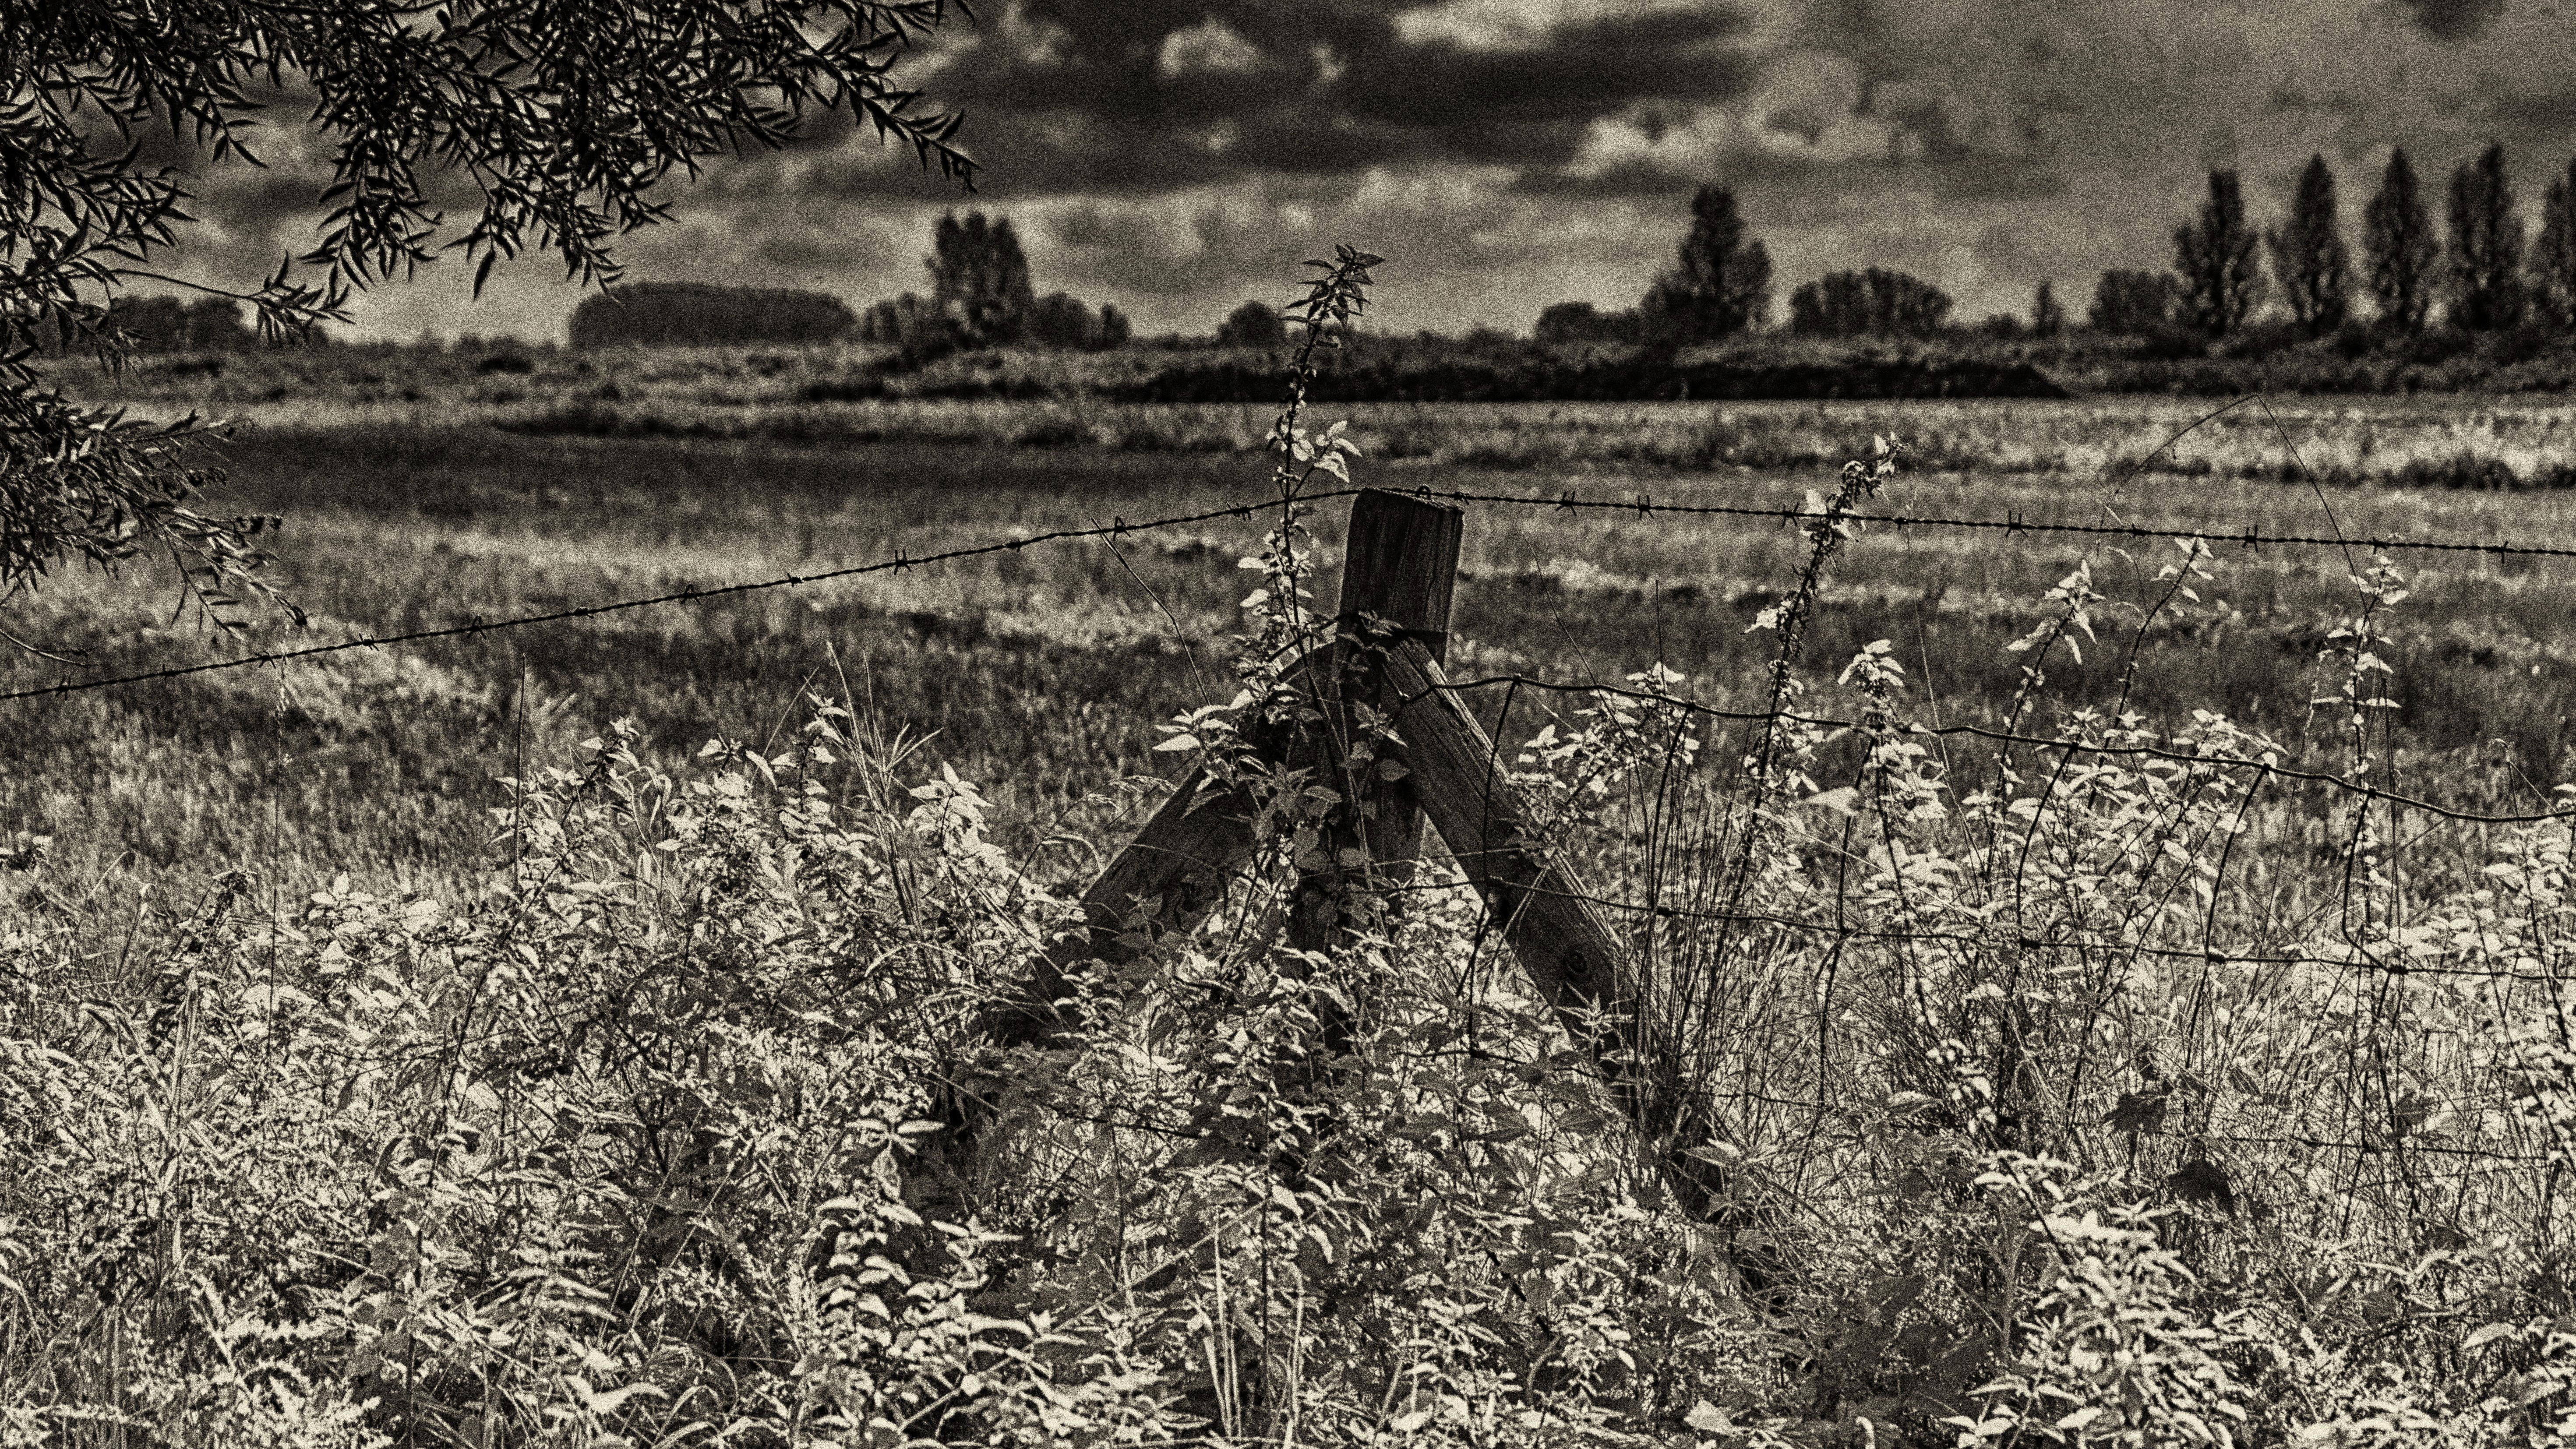
landscape, tree, nature, outdoor, fence, black and white, track, field, photography, nikon, monochrome, war, nederland, netherlands, zuidholland, outdoorphotography, photograph, wit, paulvandevelde, pdvandevelde, padagudaloma, natuurfotografie, dordrecht, biesbosch, landschap, nederlandinfotos, hollandse, zwart, hekwerk, rural area, monochrome photography, ancient history